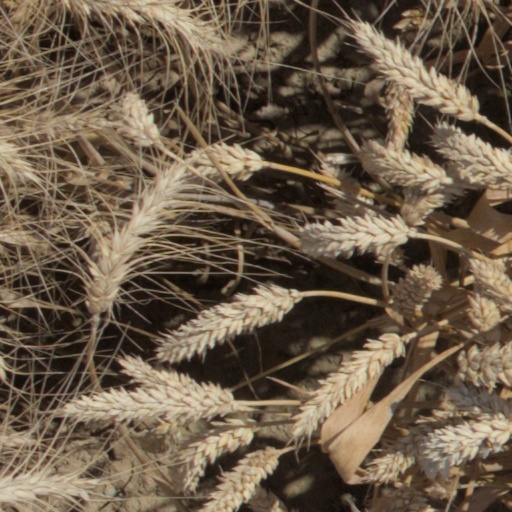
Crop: wheat